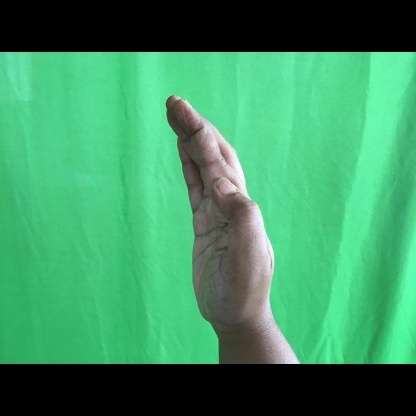
Mudra: Sarpasirsha